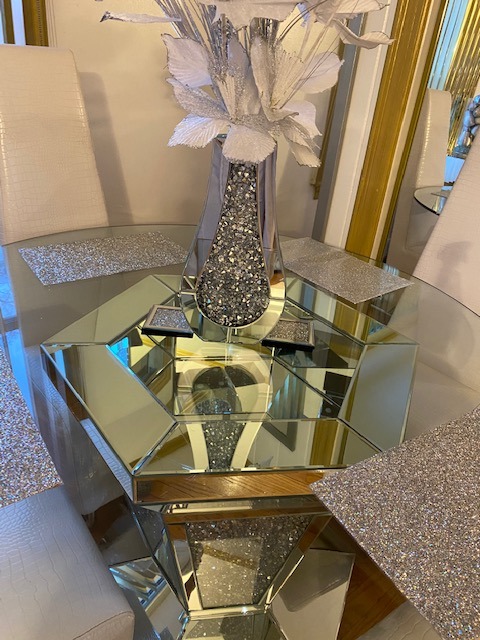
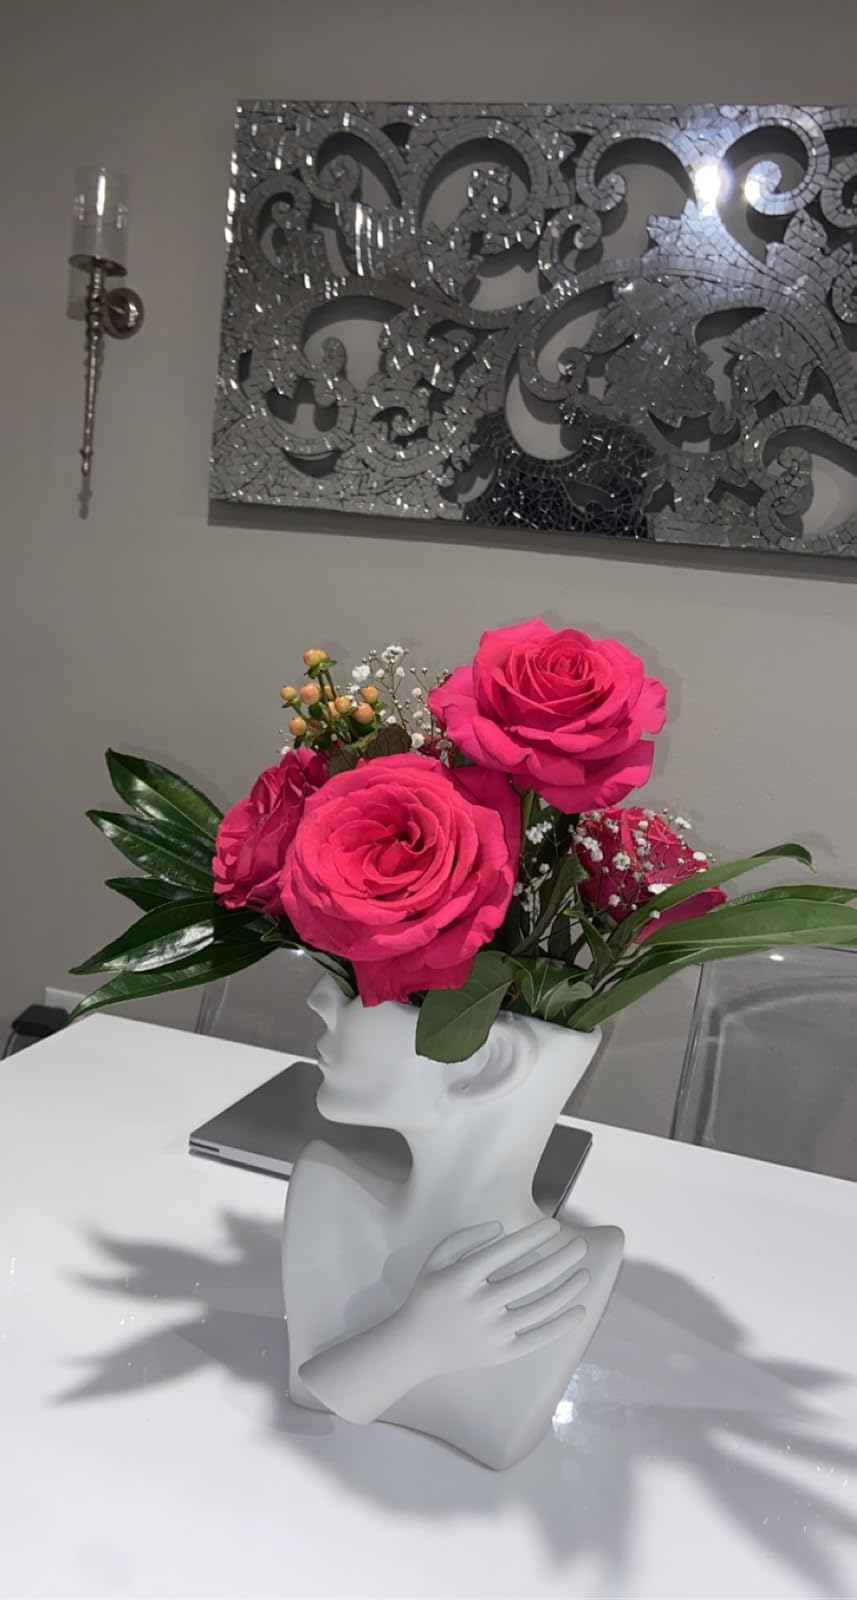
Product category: vase
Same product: no